Fuerteventura

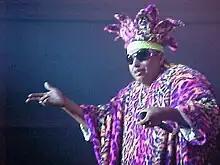
King África in Puerto del Rosario in September 2000

The island had a population of 124,152 at the start of 2023. Throughout its long history, Fuerteventura has suffered from a population decline due to the economic situation and the climate, which have made it into a desert island. However, the development of tourism during the 1980s has caused the population to grow year on year since then, doubling it in a little less than a decade.